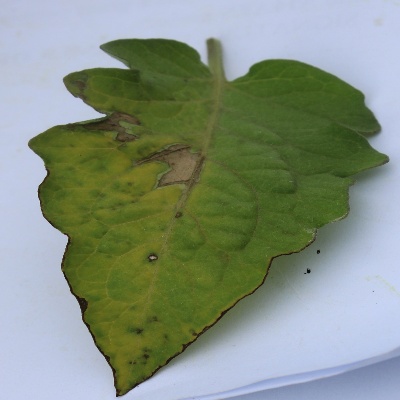
Crop: Tomato
Condition: septoria leaf spot